Jeffrey Wright

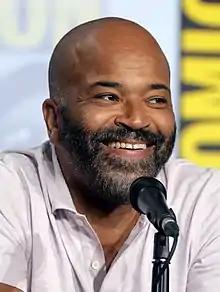
Wright in 2019

Jeffrey Wright (born December 7, 1965) is an American actor. His accolades include a Primetime Emmy Award, a Tony Award, and a Golden Globe Award, in addition to a nomination for an Academy Award.